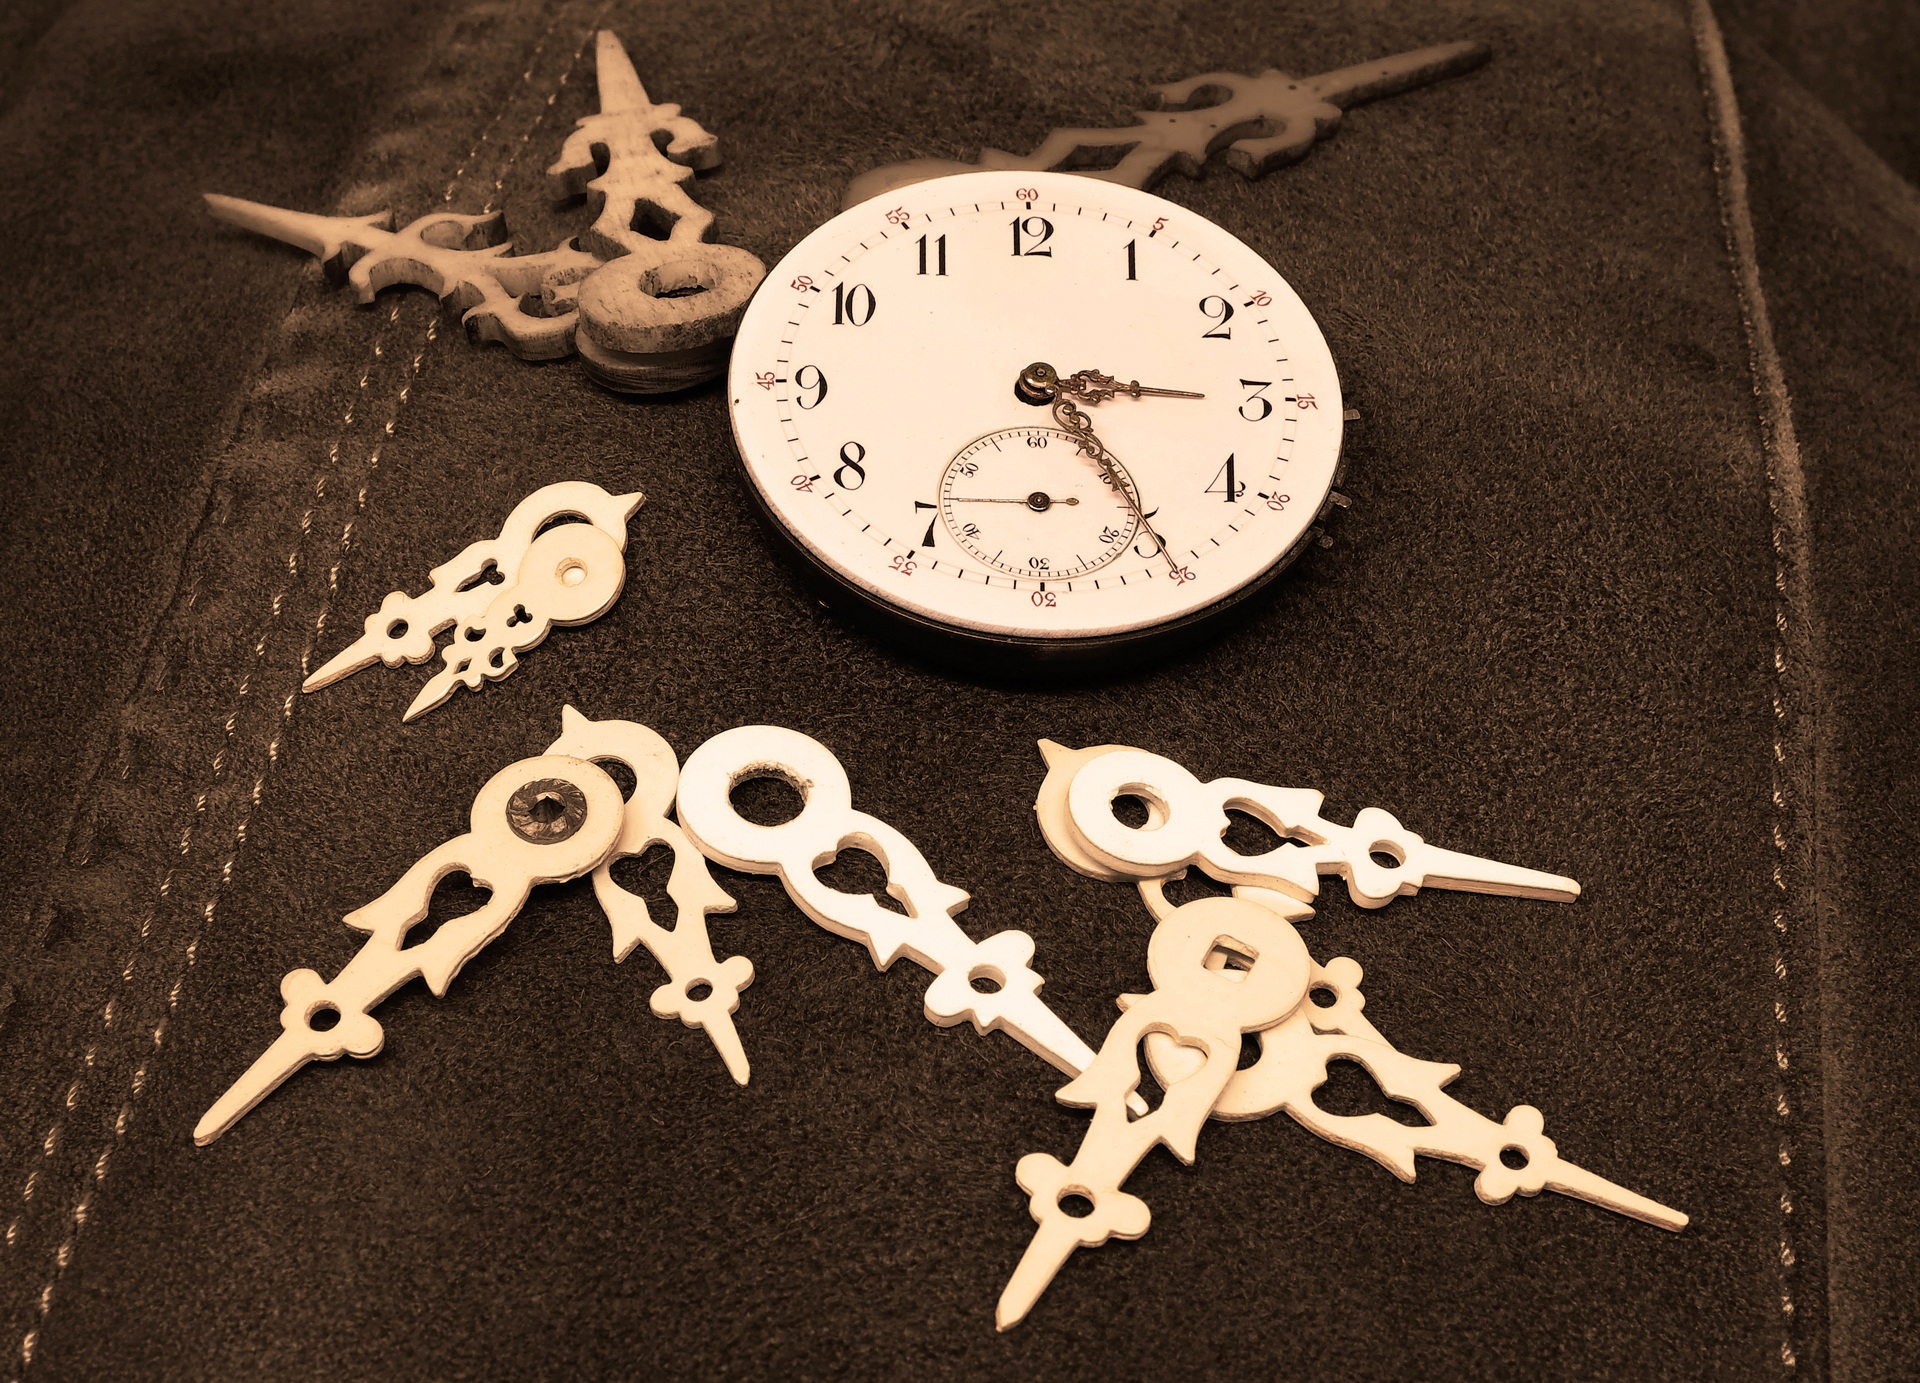
hand, antique, clock, time, pocket watch, dial, font, pointer